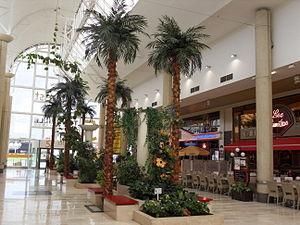
Espace détente au sein de la galerie du Centre Commerciale de Tourville-la-Rivière.
Le Centre Commercial Tourville-la-Rivière est un complexe commercial régional géré par la société Klépierre-Ségécé situé sur la commune de Tourville-la-Rivière, en Seine-Maritime. Ce centre construit sous la forme d'un arc de cercle est desservi par l'autoroute de Normandie sur l'axe Rouen-Paris. Le Centre est implanté au cœur de la zone commerciale et possède un parking d'une capacité de 2 800 places.